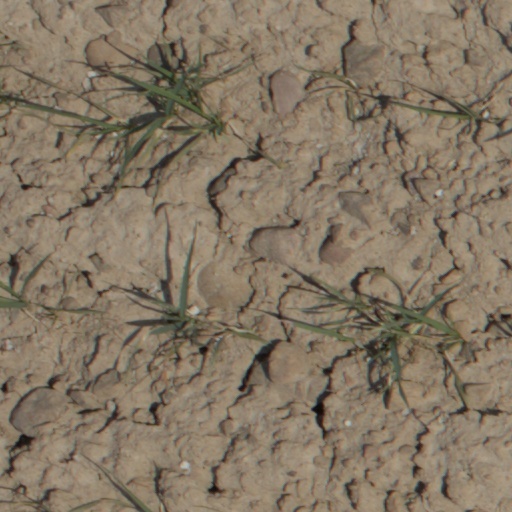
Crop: wheat